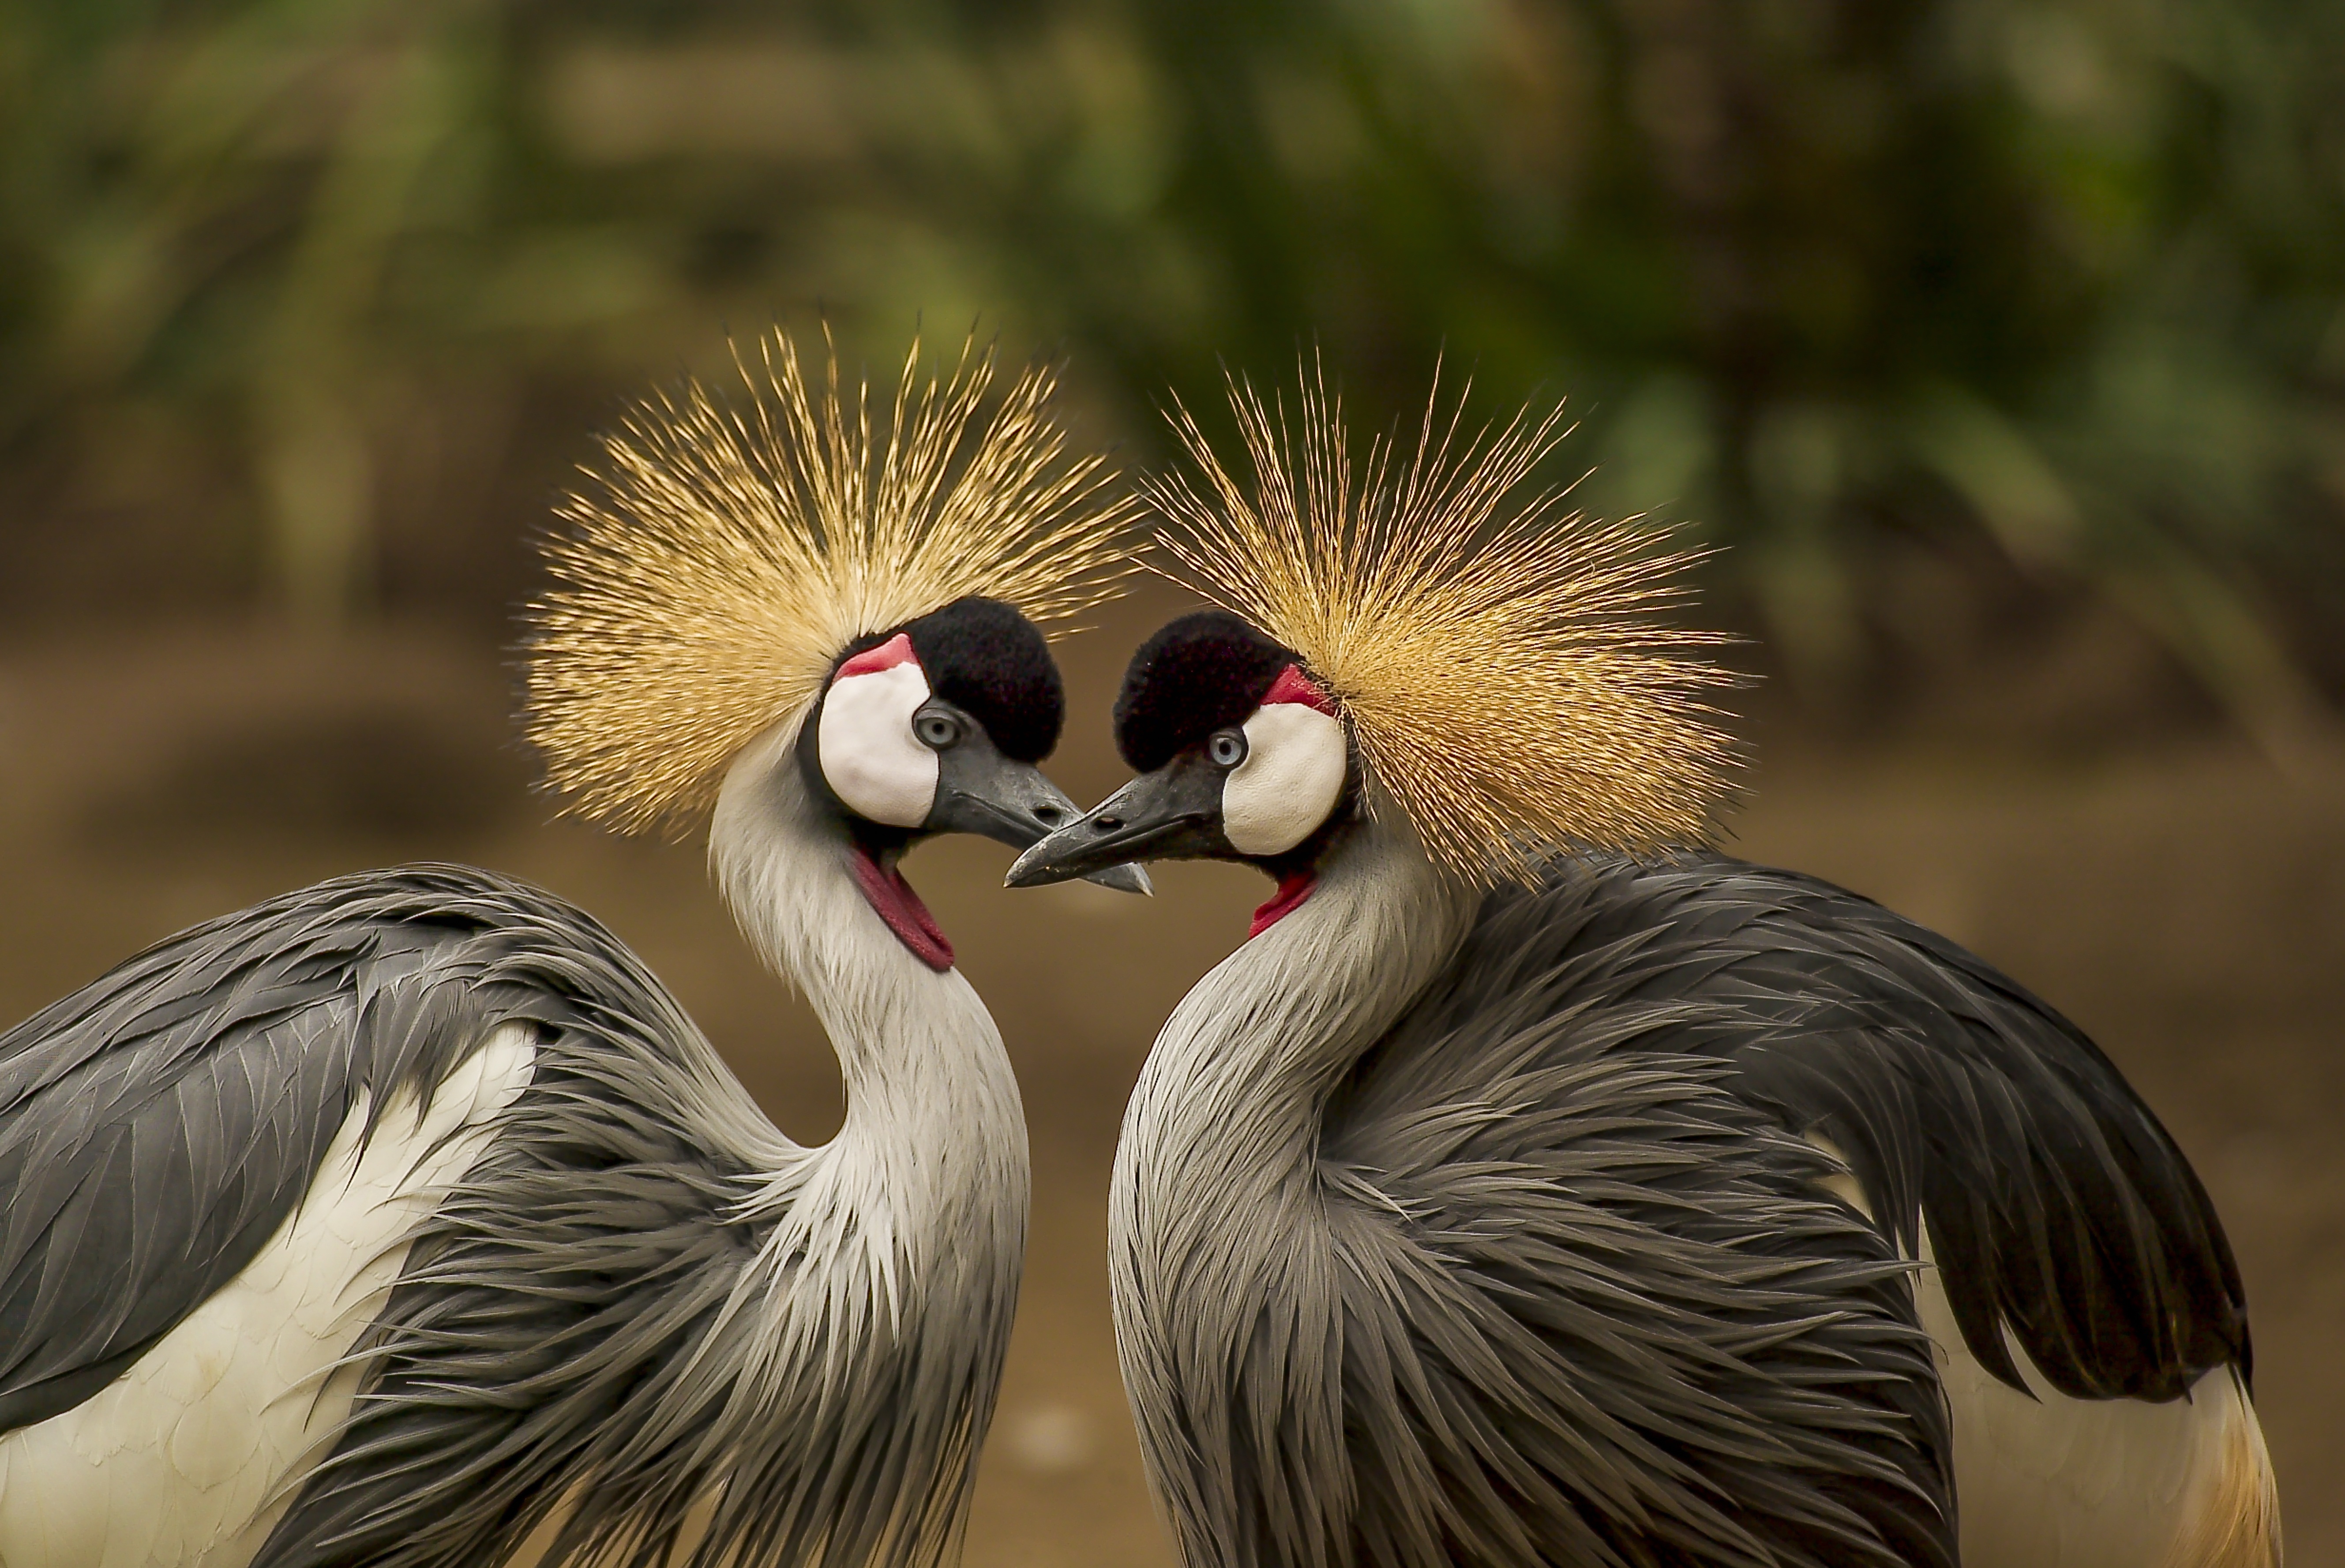
nature, bird, wing, animal, fly, wildlife, love, heart, spring, beak, fauna, plumage, close up, heart shape, birds, vertebrate, creature, beautiful, elegant, pair, crane, water bird, animal world, pride, natural spectacle, grey crowned crane, headdress, crane like bird